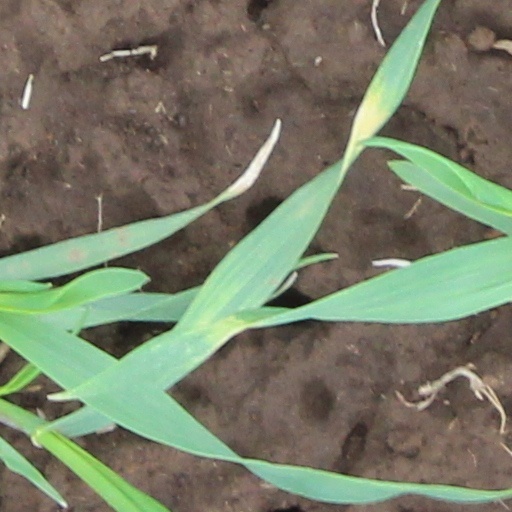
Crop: wheat